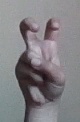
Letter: toot